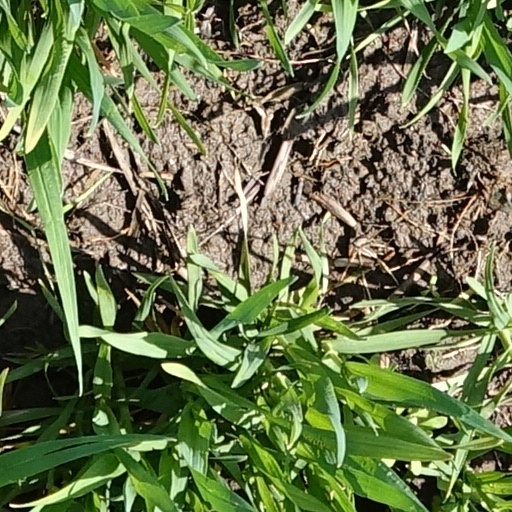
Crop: wheat